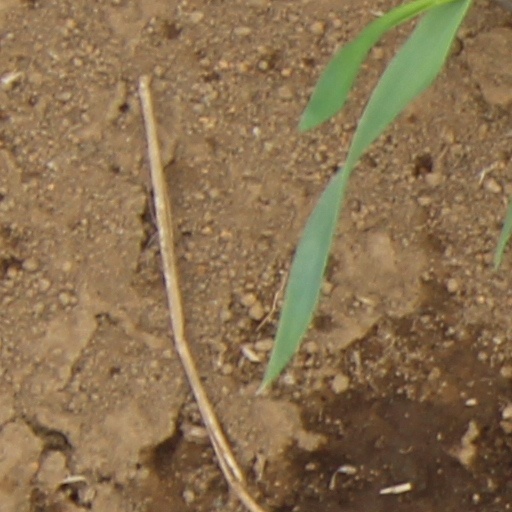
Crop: wheat